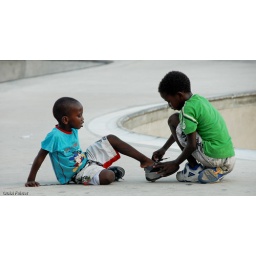
Two lovely boys having fun in a jumping play yard in south Tel-Aviv.